Toyota Auto Body

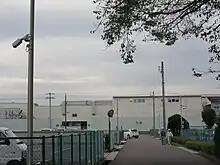
Gifu Auto Body facilities, pictured in 2017

By 2007, Gifu Auto Body was producing the HiAce and auto parts (pressed parts and truck seats). That year, it became a wholly owned subsidiary of Toyota Auto Body through stock swap. In July 2015, Gifu Auto Body transferred its auto parts business to Toyota Body Seiko in order to focus on commercial vehicle assembly. In December 2016, Toyota Auto Body moved production of the Coaster from its Yoshiwara plant to Gifu Auto Body.